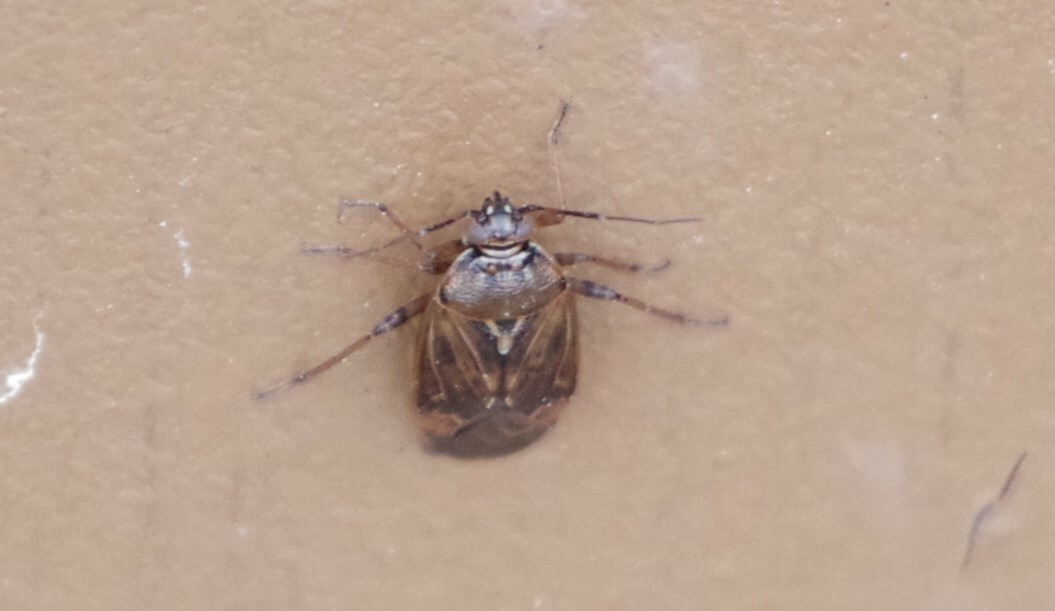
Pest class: lygus_bug